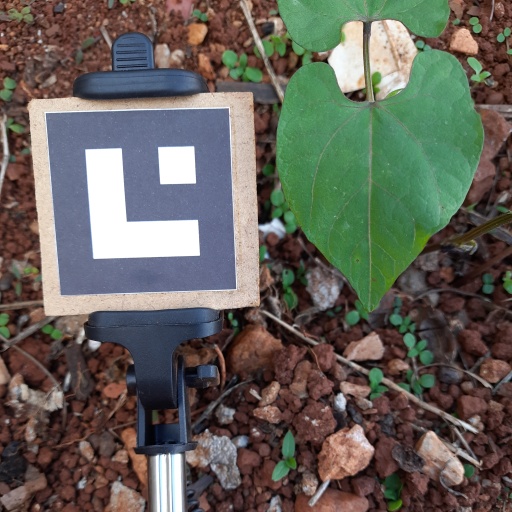
Observations: wavy surface, no eating holes, under shade